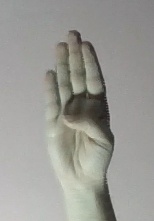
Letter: kaaf